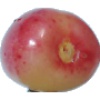
Label: cherry_rainier